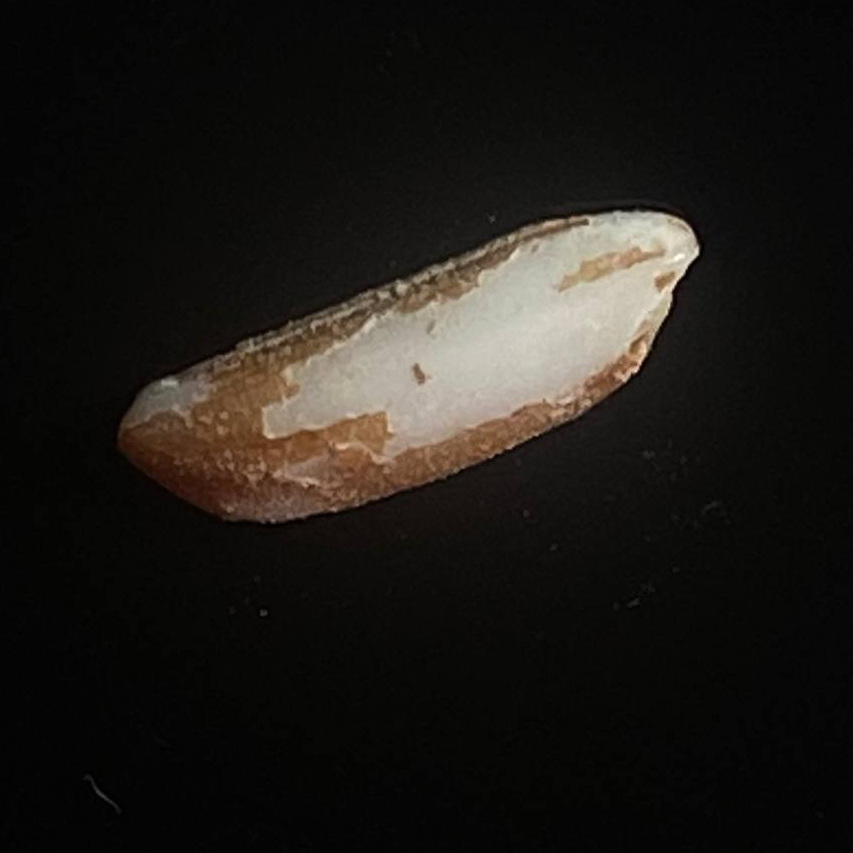
Rice variety: Lal_Binni